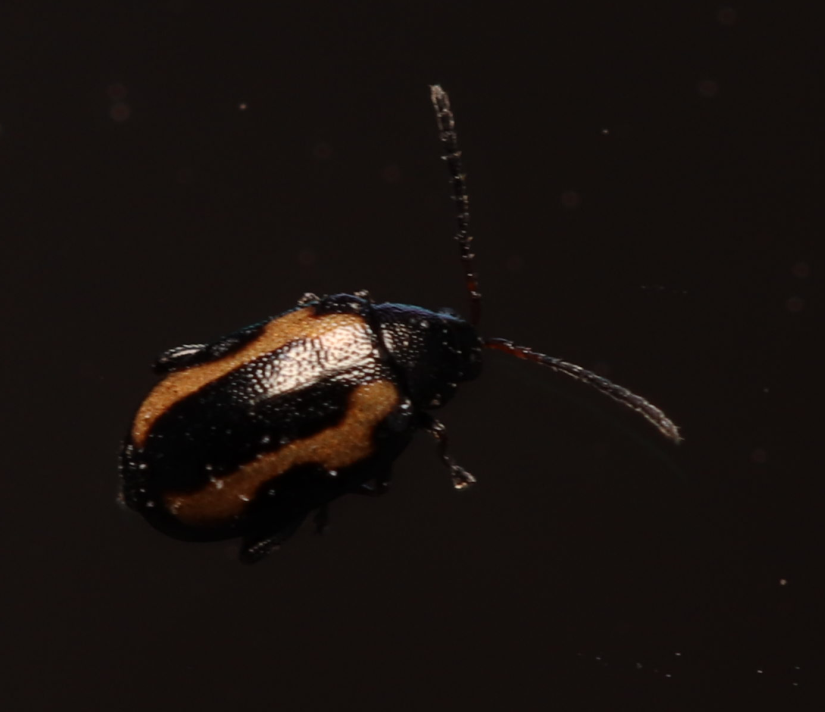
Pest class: striped_flea_beetle